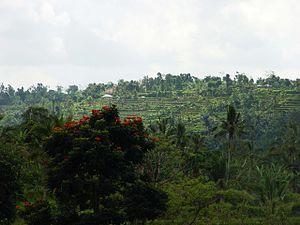
Le kabupaten de Tabanan, en indonésien Kabupaten Tabanan, est un kabupaten d'Indonésie dans la province de Bali. Son chef-lieu s'appelle également Tabanan.